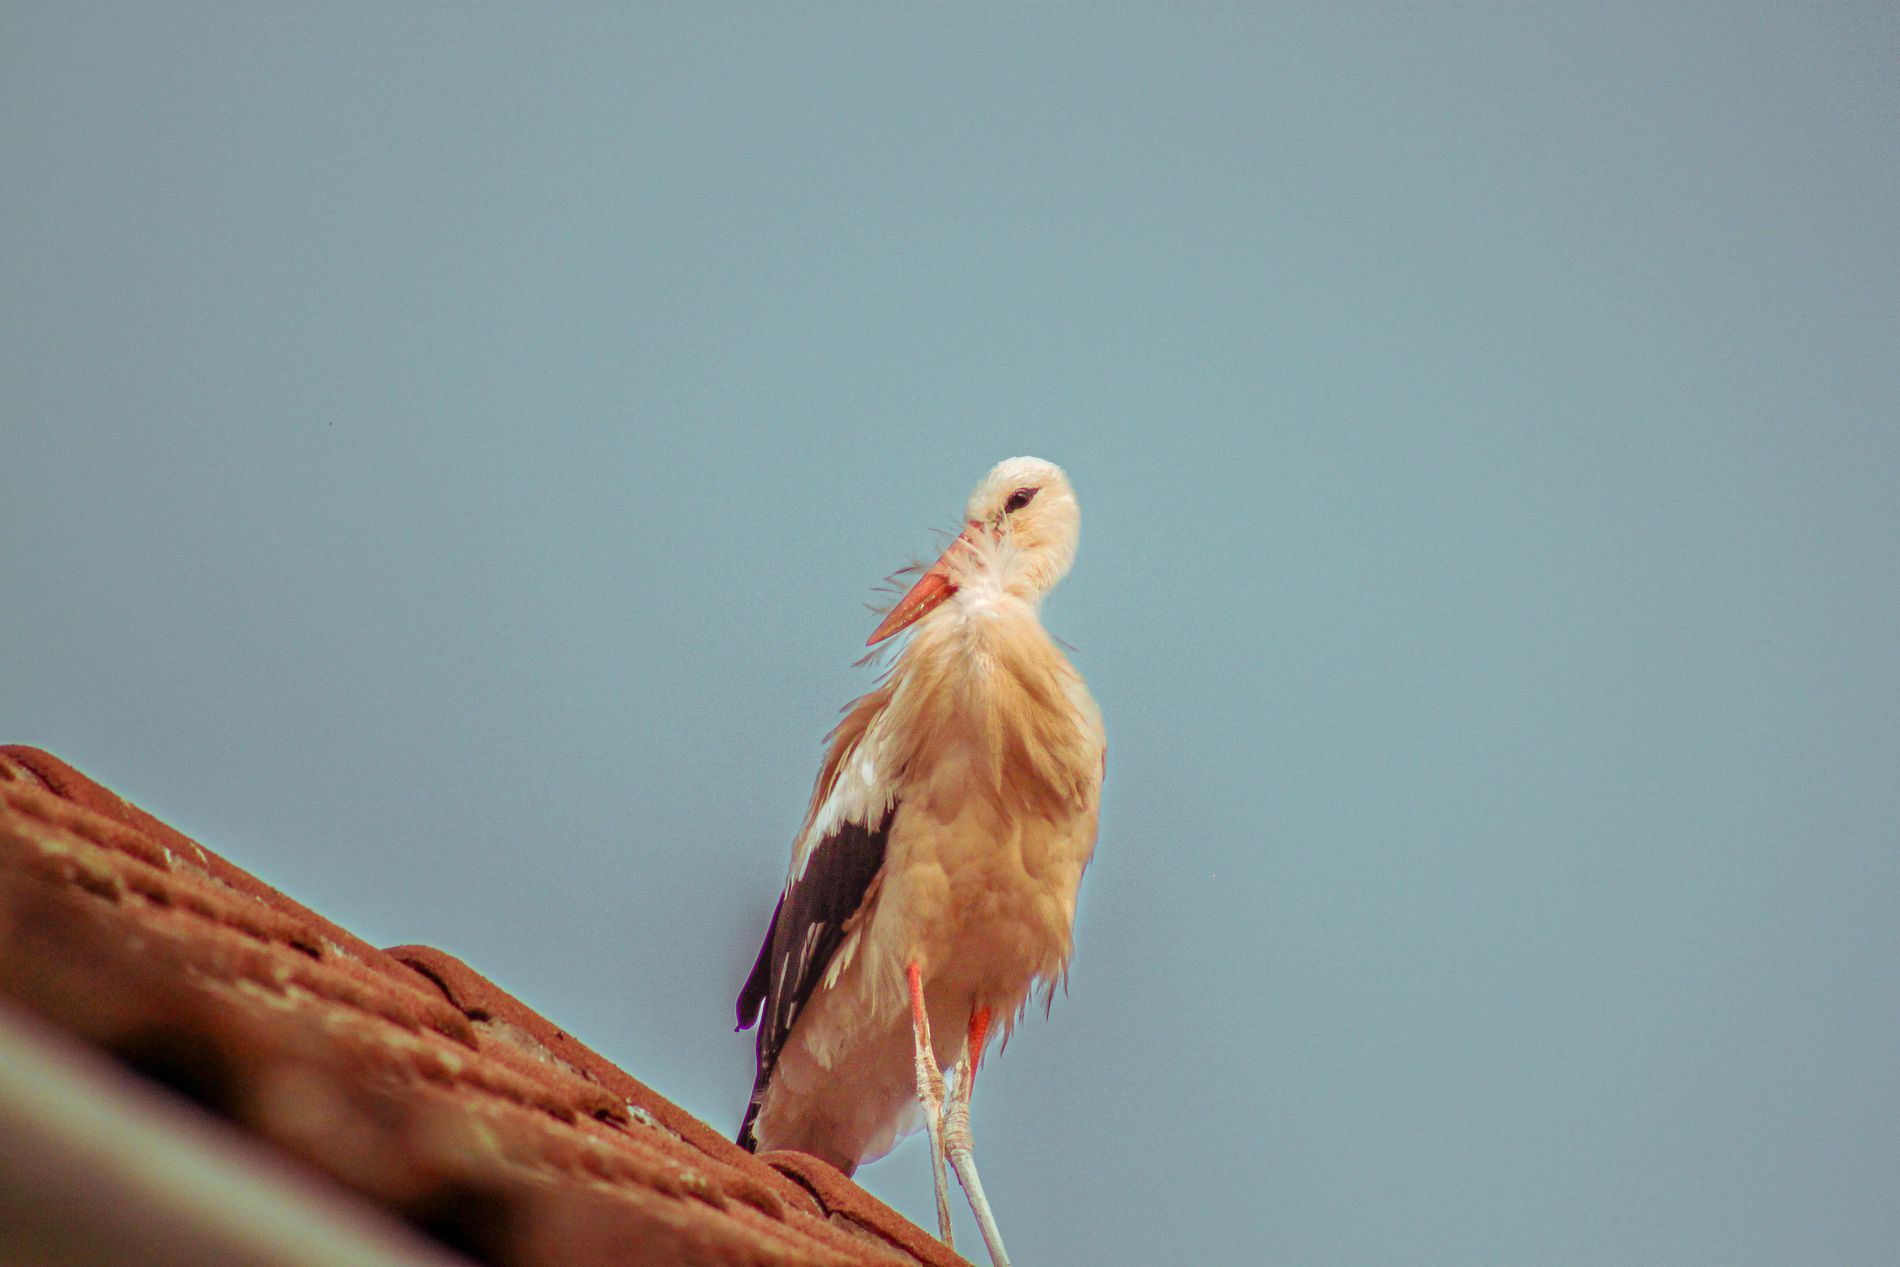
Stork on Red Roof
A white stork with brown feathers. The bird has long, thin legs. Its head is turned slightly to the left side. The roof is made of red tiles. Theky is a clear blue sky.
A close-up outdoor shot taken from a low angle captures a stork clear blue sky. The camera angle makes the bird look tall against the sky. The color mix includes light blue from the sky and black and white with brown tones from the stork's feather. The lighting creates a calm and peaceful mood.
Labels: Animal, Bird, Stork, Waterfowl, Architecture, Building, Housing, House, Beak, Tile Roof, Sky
Camera: Canon Canon EOS 500D
Lens: EF75-300mm f/4-5.6
Aperture: F5.6
Exposure: 1/1600 sec
ISO: 400
Focal length: 300.0 mm